Collegium illustre

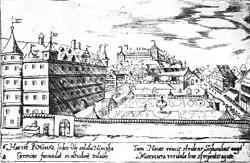
The Collegium illustre – taken from „Illustrissimi Wirtembergici Ducalis Novii Colegii … delineatio“ (around 1607; etching by Ludwig Ditzinger adapted from a drawing by Johann Christoph Neyffer)

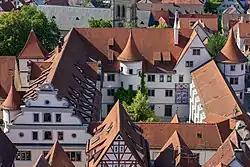
View of today's Wilhelmsstift, former Collegium illustre

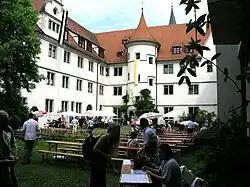
Inner courtyard of today's Wilhelmsstift. The facade — excepting the eastern wing — dates back to Collegium illustre.

At the place of former Collegium illustre and today's Wilhelmsstift a Franciscan monastery was located since 1272. The monastery also housed a house of studies. In the 15th century the house of studies became important because of his academic lectors. After the dissolution of the monastery in 1535 the building partly burned down in 1540.